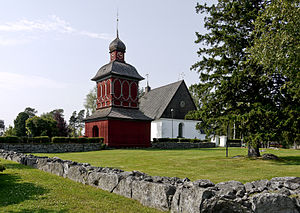
Nordmaling
Nordmaling kirke
Nordmaling er en by der er administrationsby i Nordmalings kommun i Västerbottens län i Sverige, beliggende i den nordøstlige del af landskapet Ångermanland.